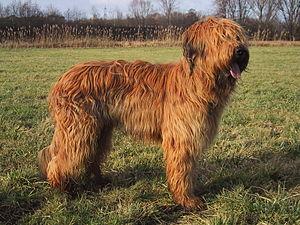
Le berger de Brie, ou briard, est un chien de berger français qui à l'origine servait à la garde et la conduite des troupeaux.